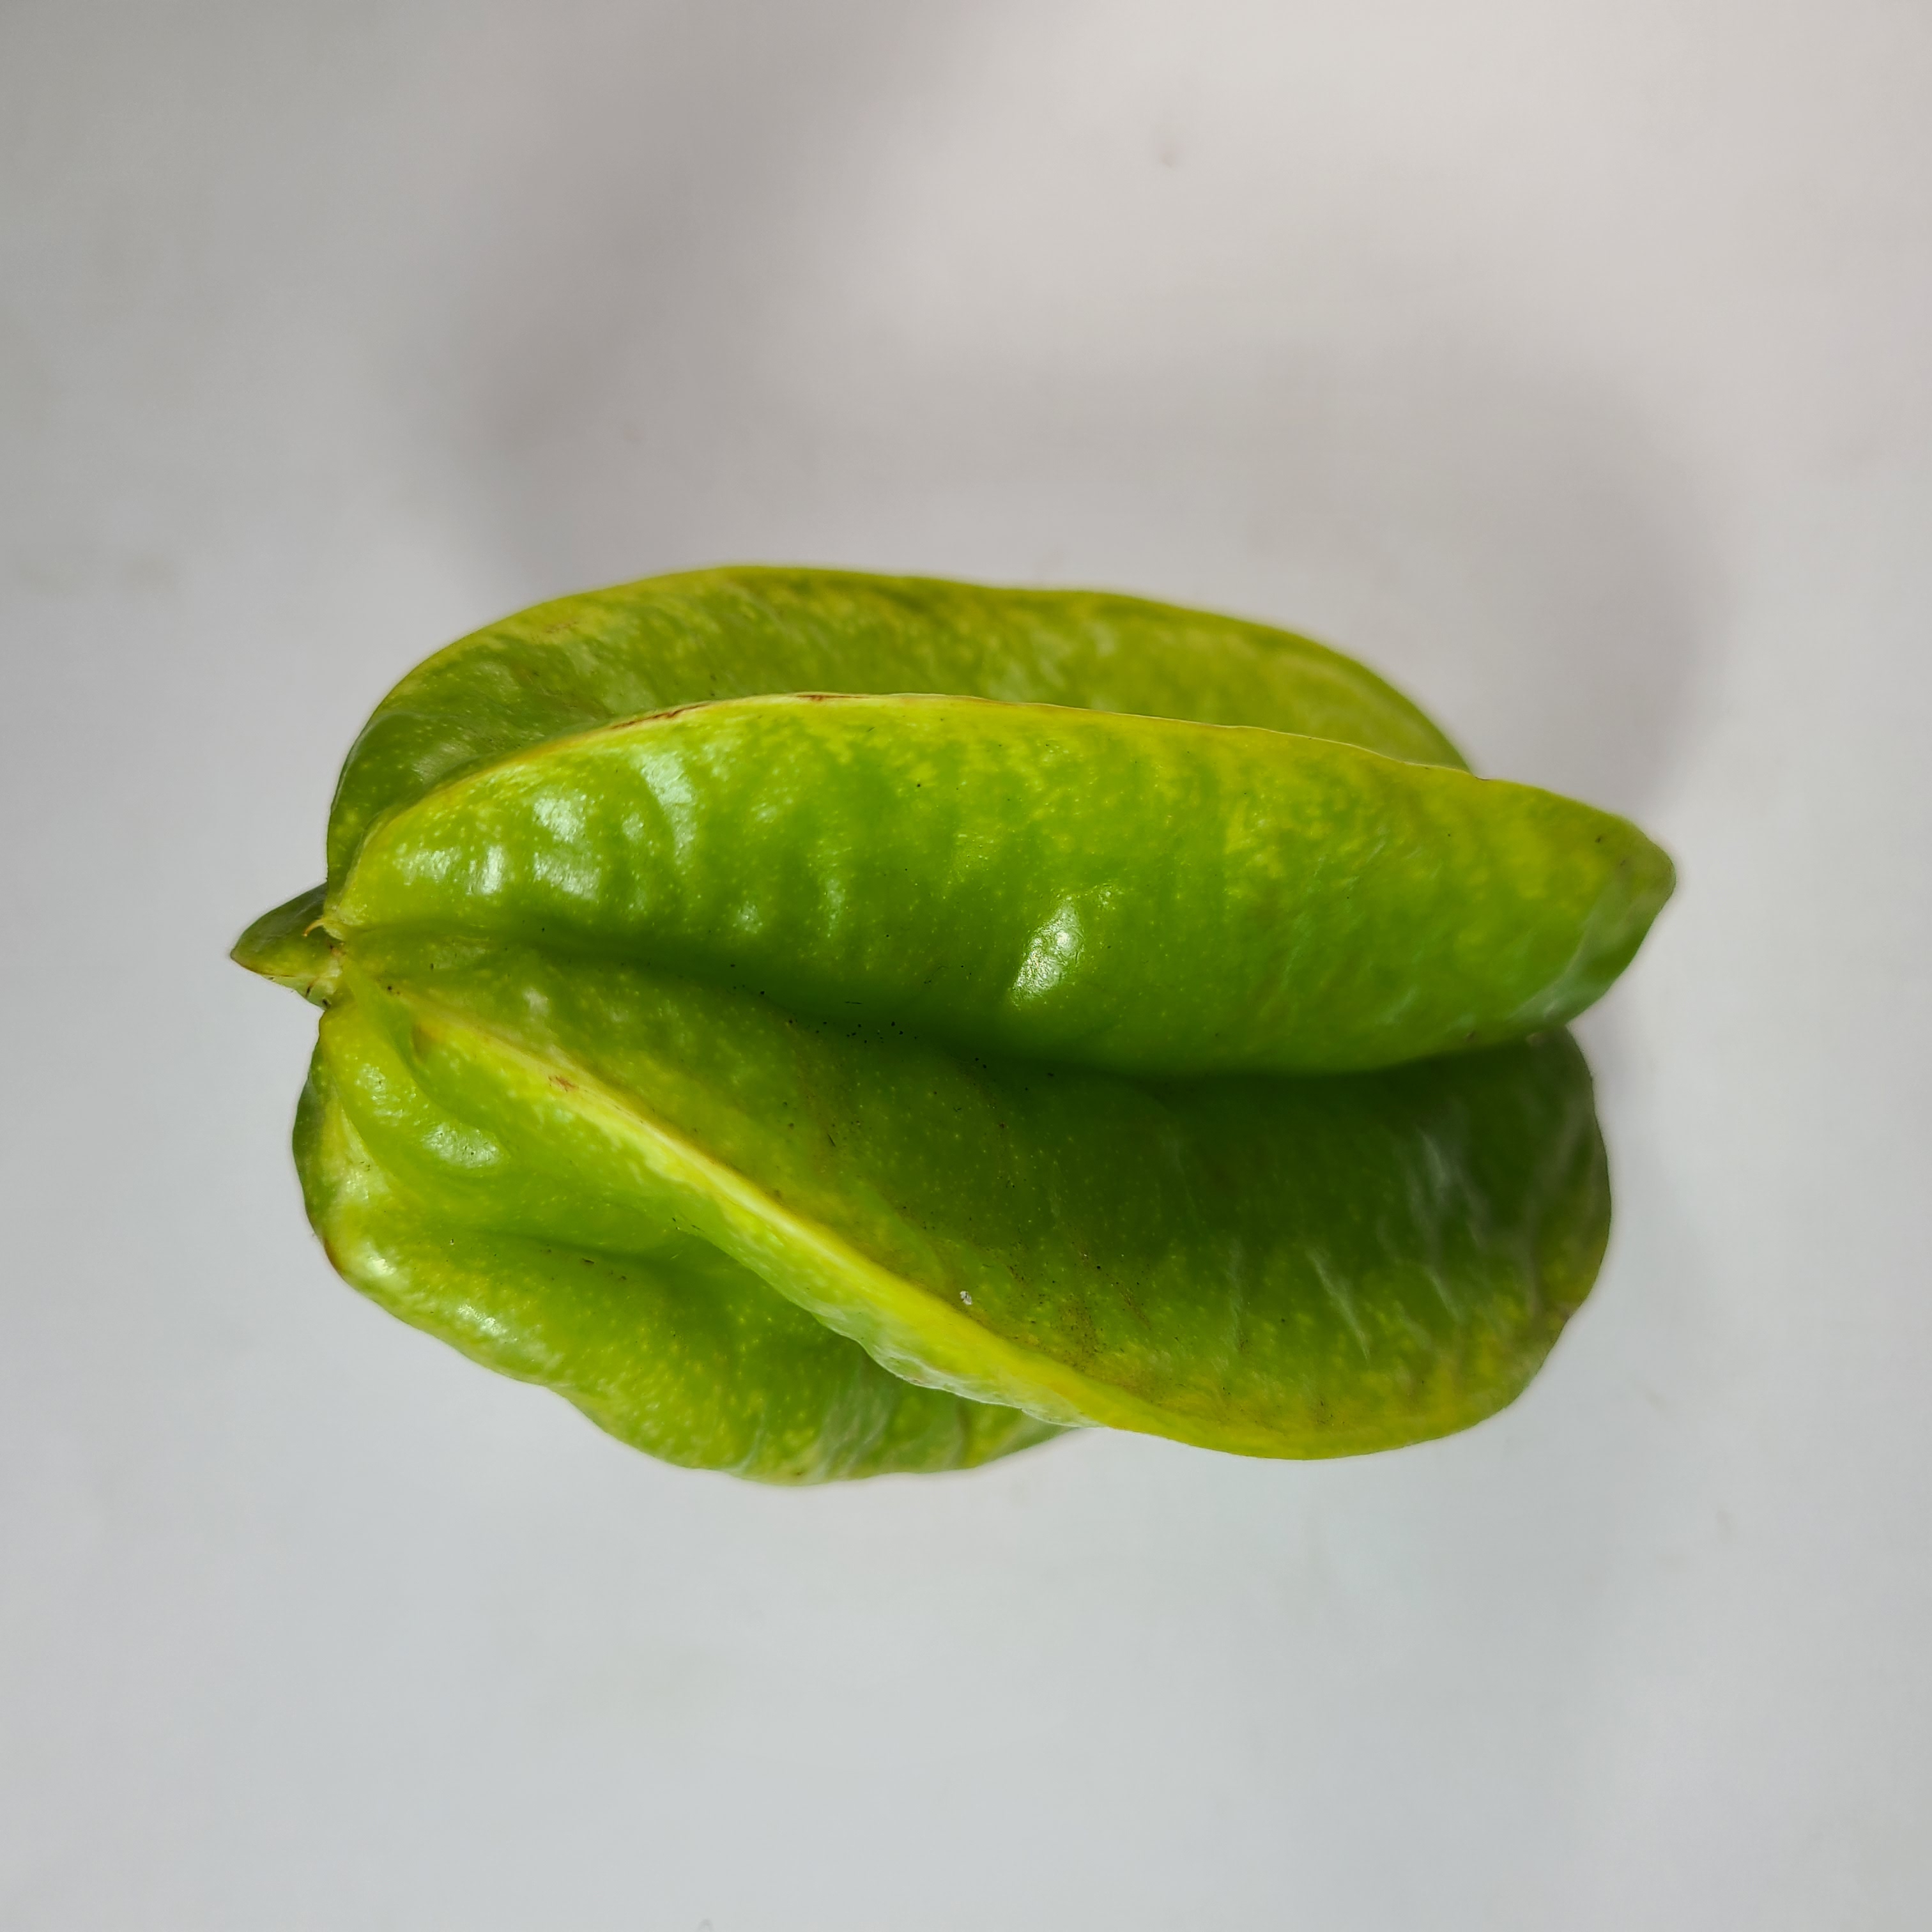
Label: Healthy Fruits